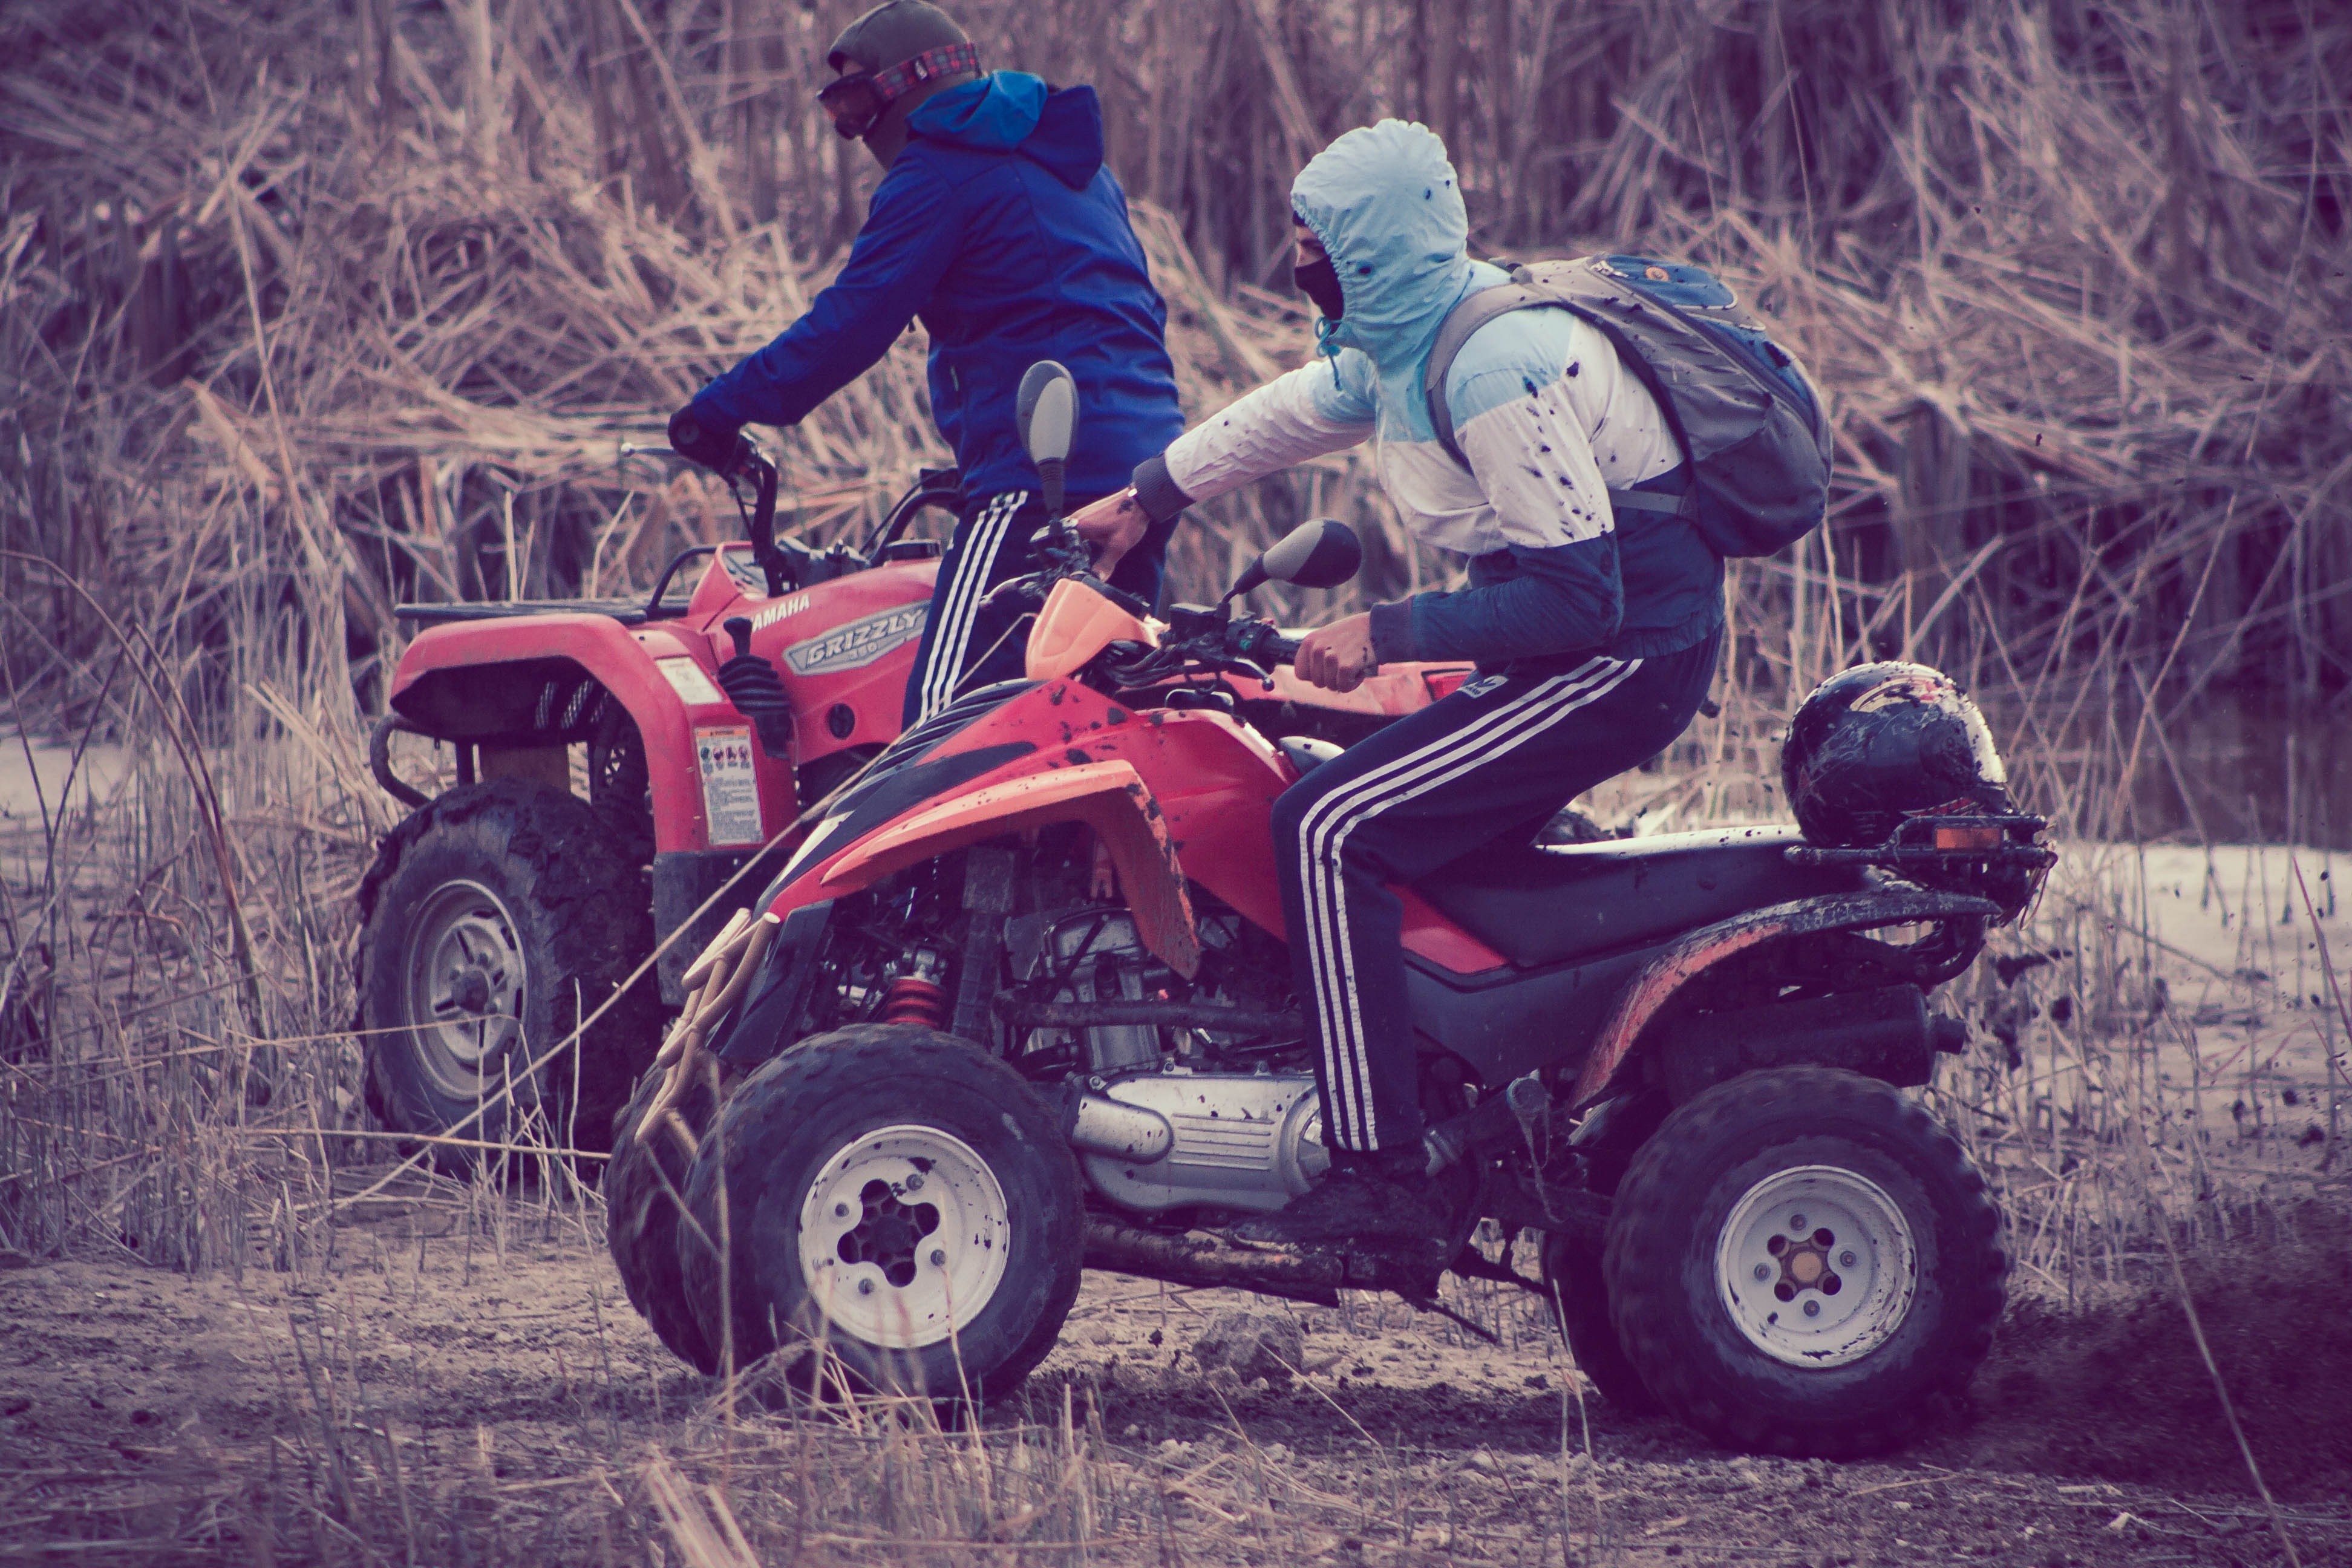
ground, play, red, vehicle, motorcycle, mud, friendship, fun, guys, engines, motorsport, all terrain vehicle